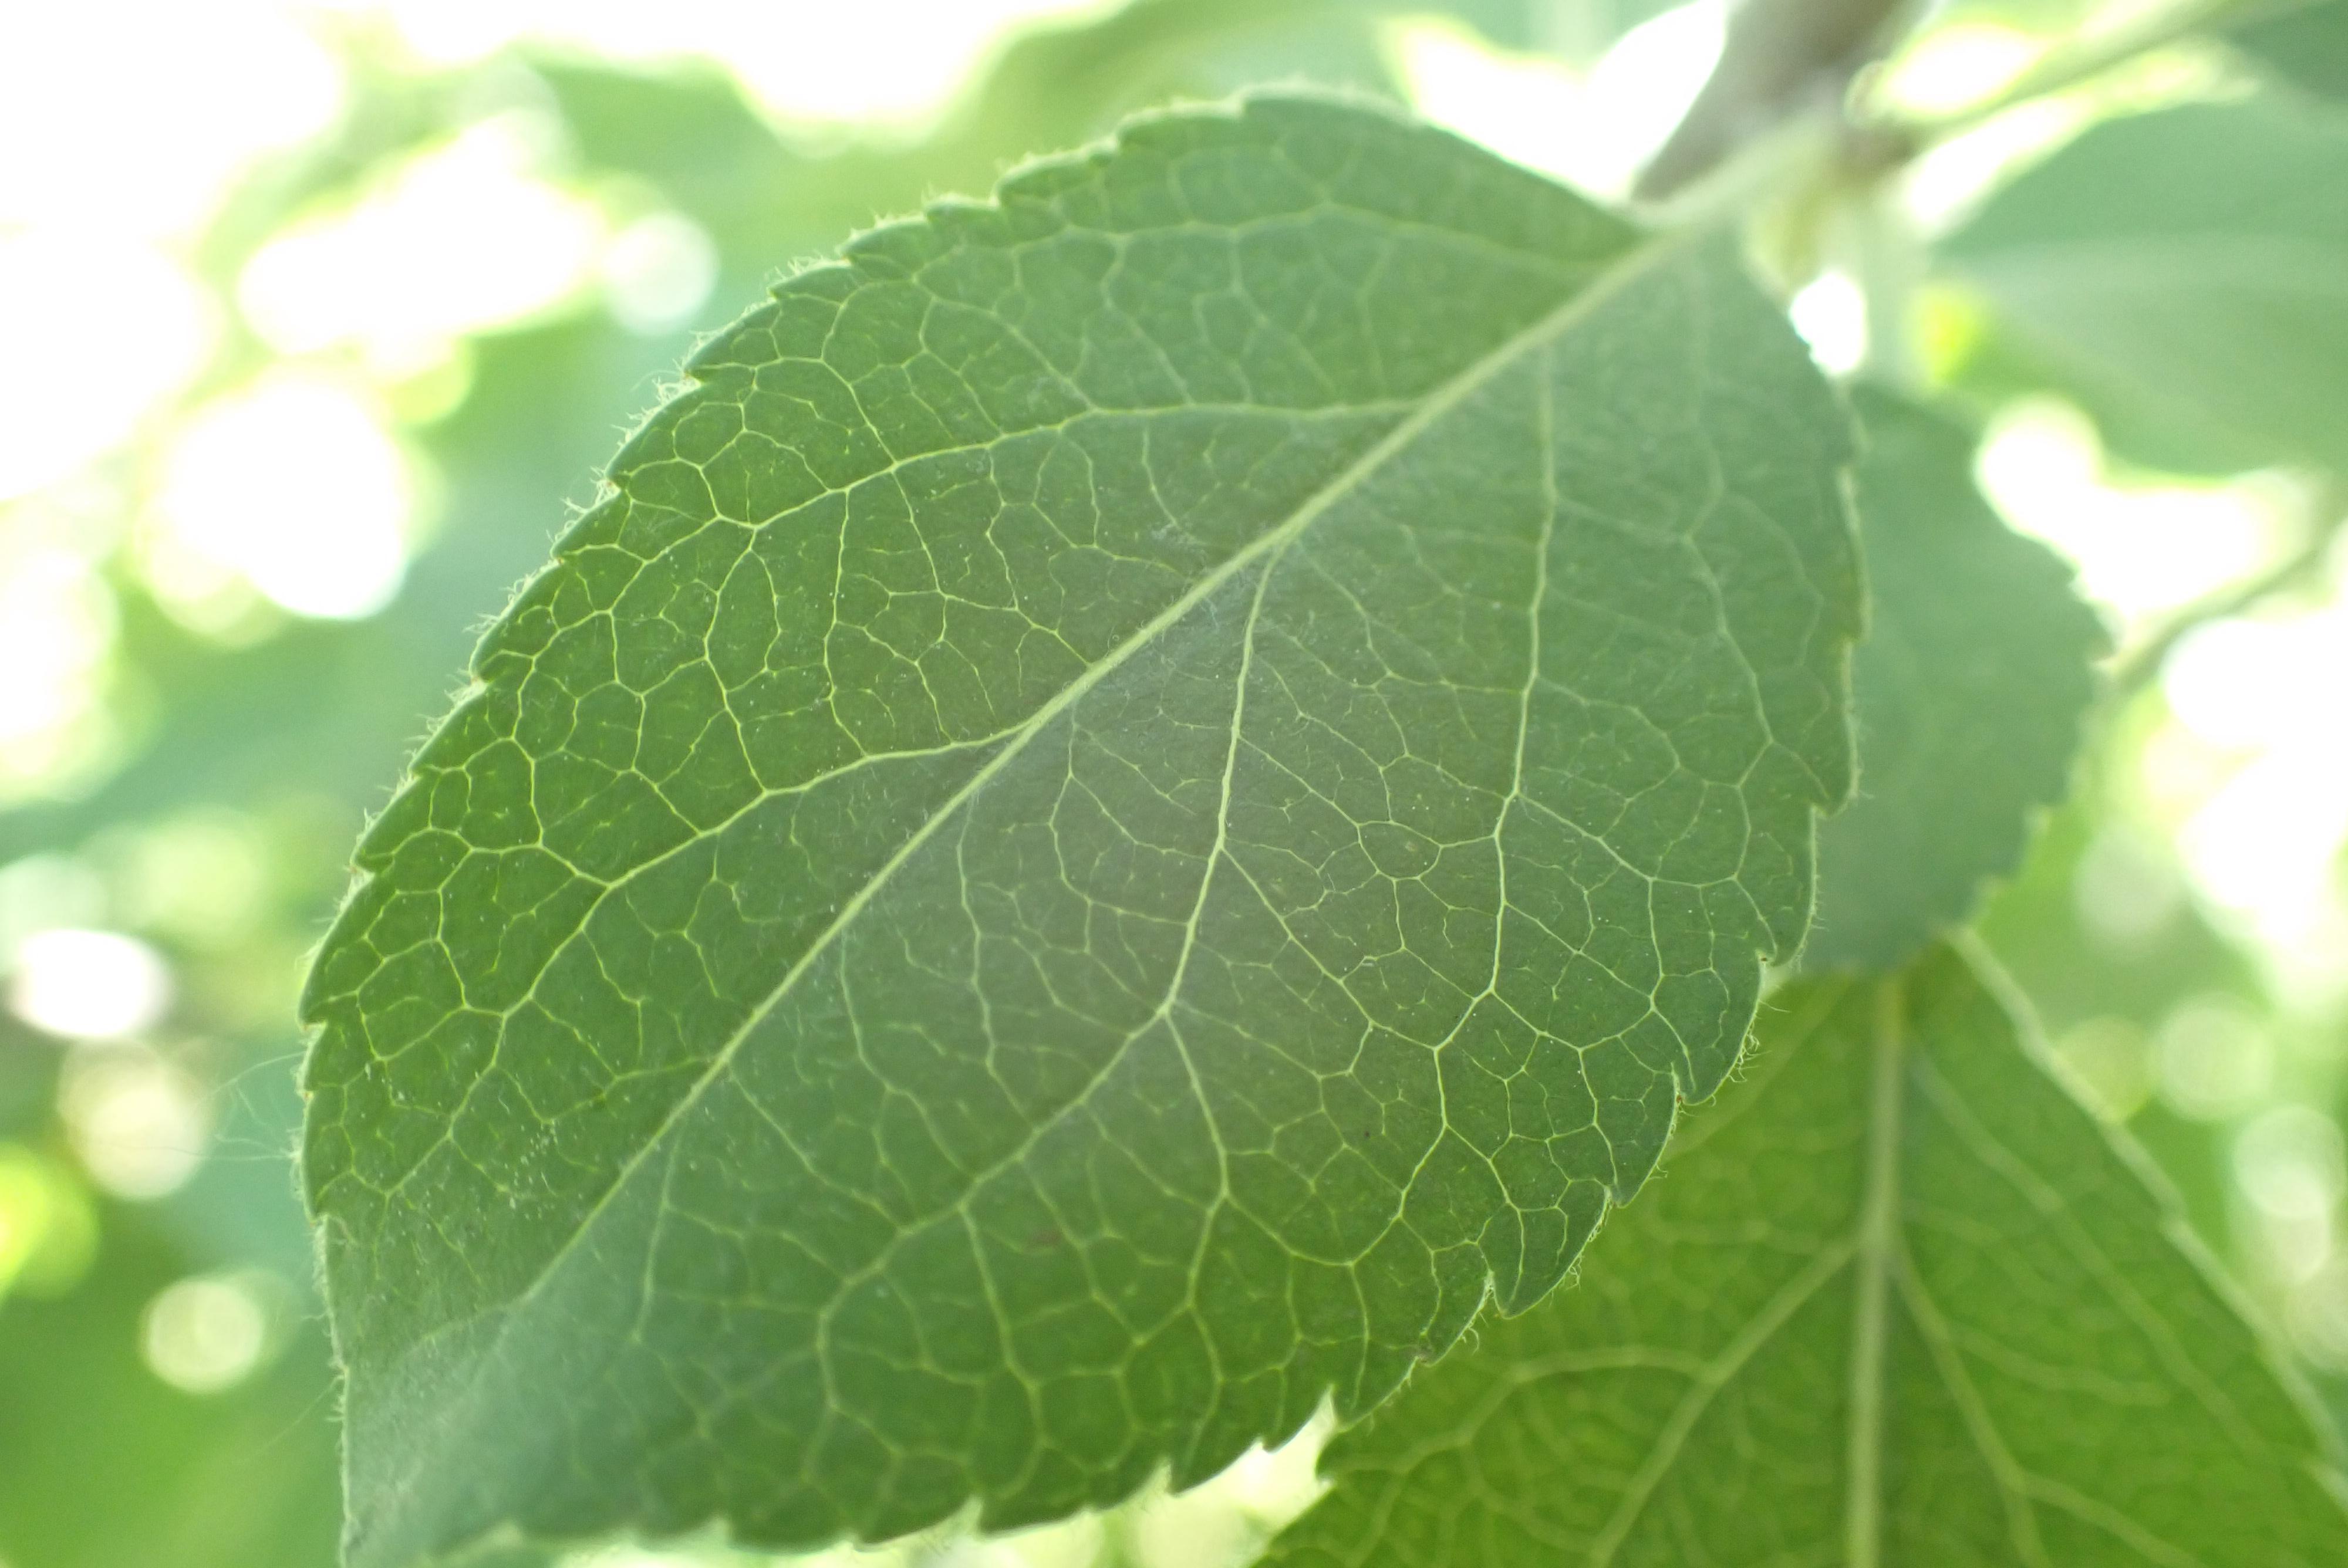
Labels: healthy